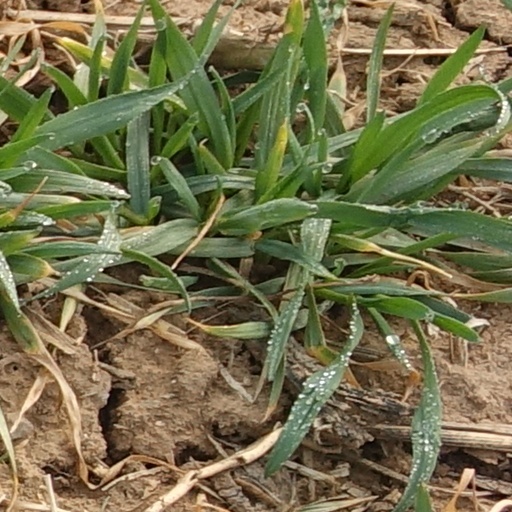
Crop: wheat